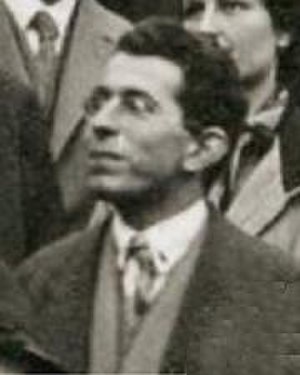
Fritz London
Fritz Wolfgang London var en tysk-amerikansk teoretisk fysiker.